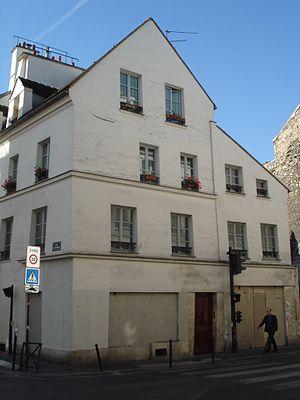
La rue de Charonne est une voie du 11ᵉ arrondissement de Paris, qui conduisait au village de Charonne. Elle existe déjà au début du XVIIᵉ siècle et est, avec la rue du Faubourg-Saint-Antoine, l'une des rues les plus animées du faubourg. De nombreux artisans y ont leur atelier ainsi que leur logement.